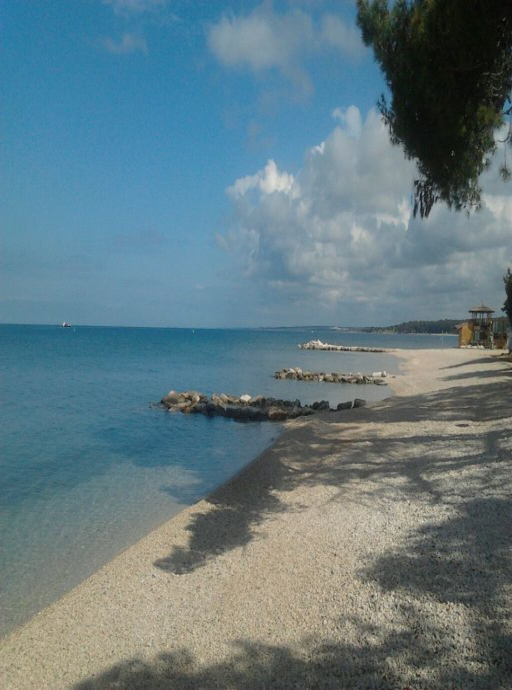
cristal clear water in front of the house